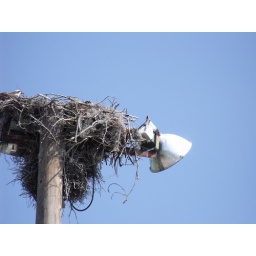
cute little bird also nests underneath the osprey nest